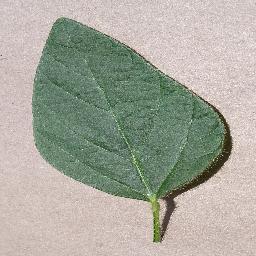
Label: Soybean___healthy